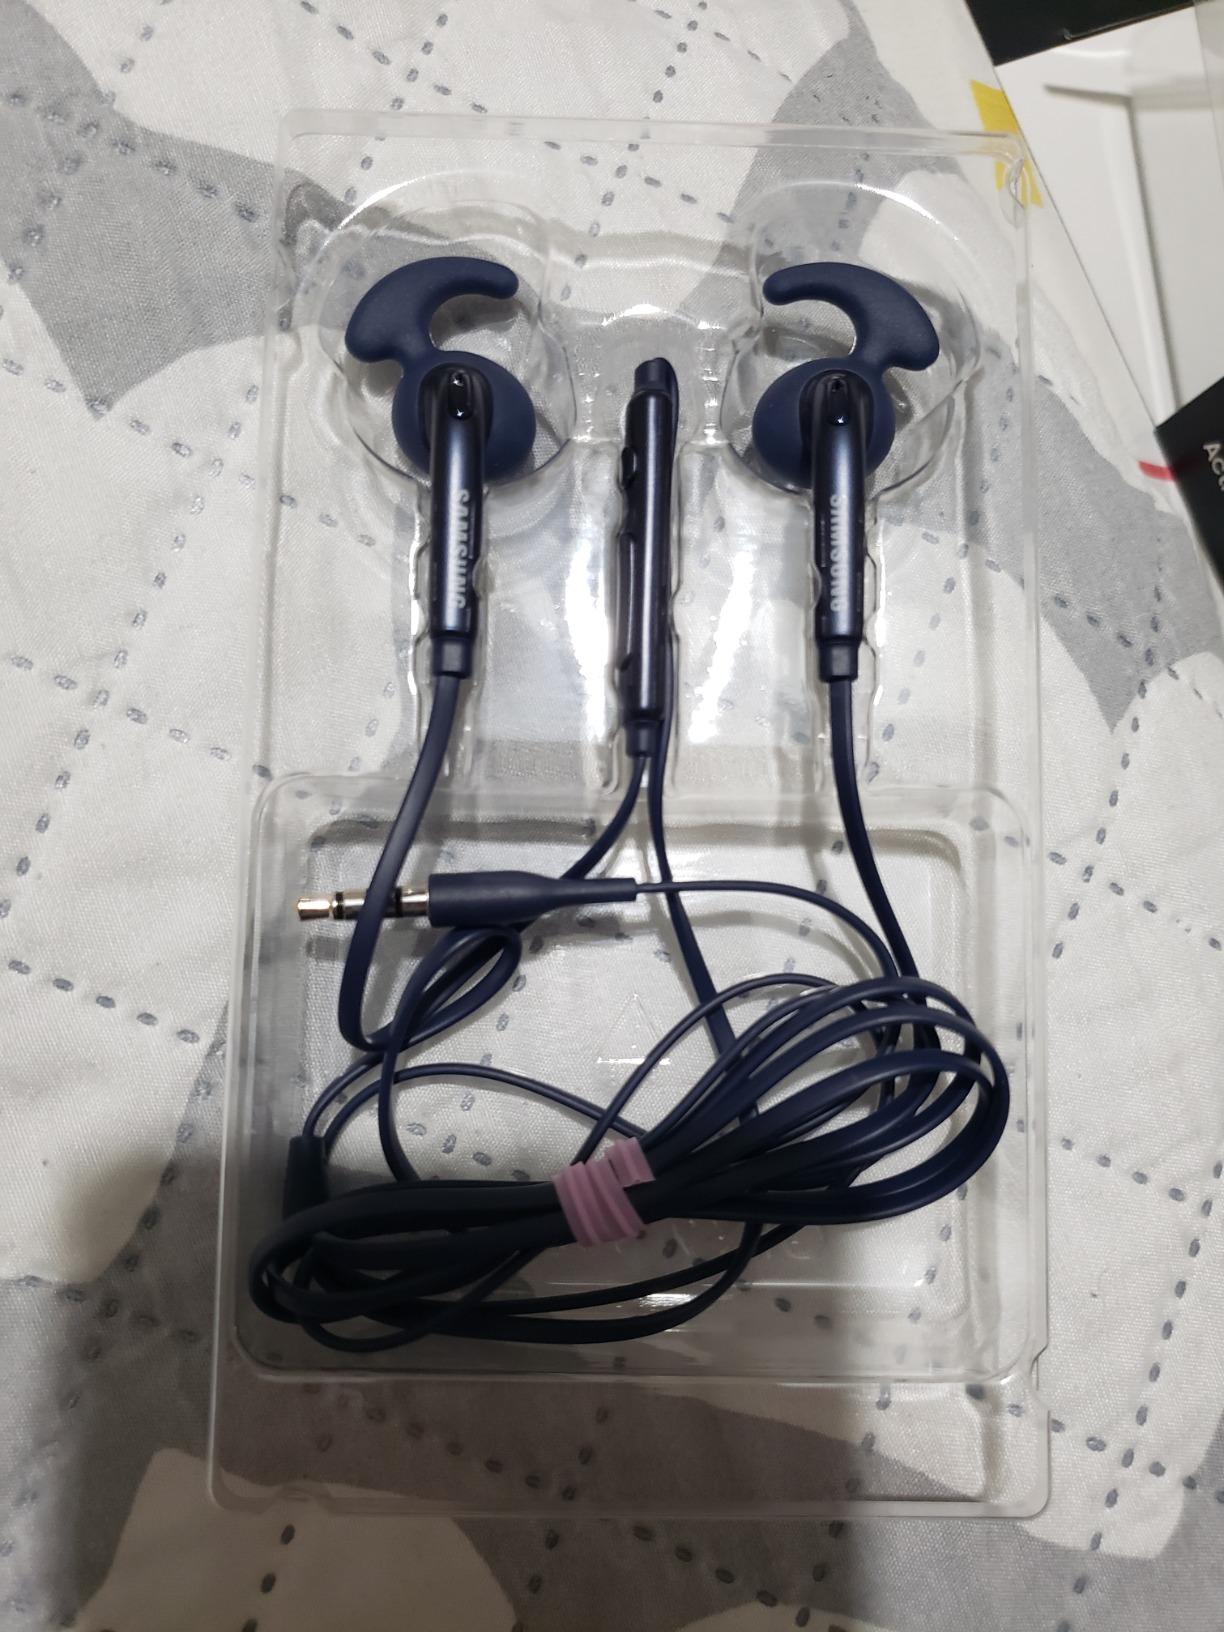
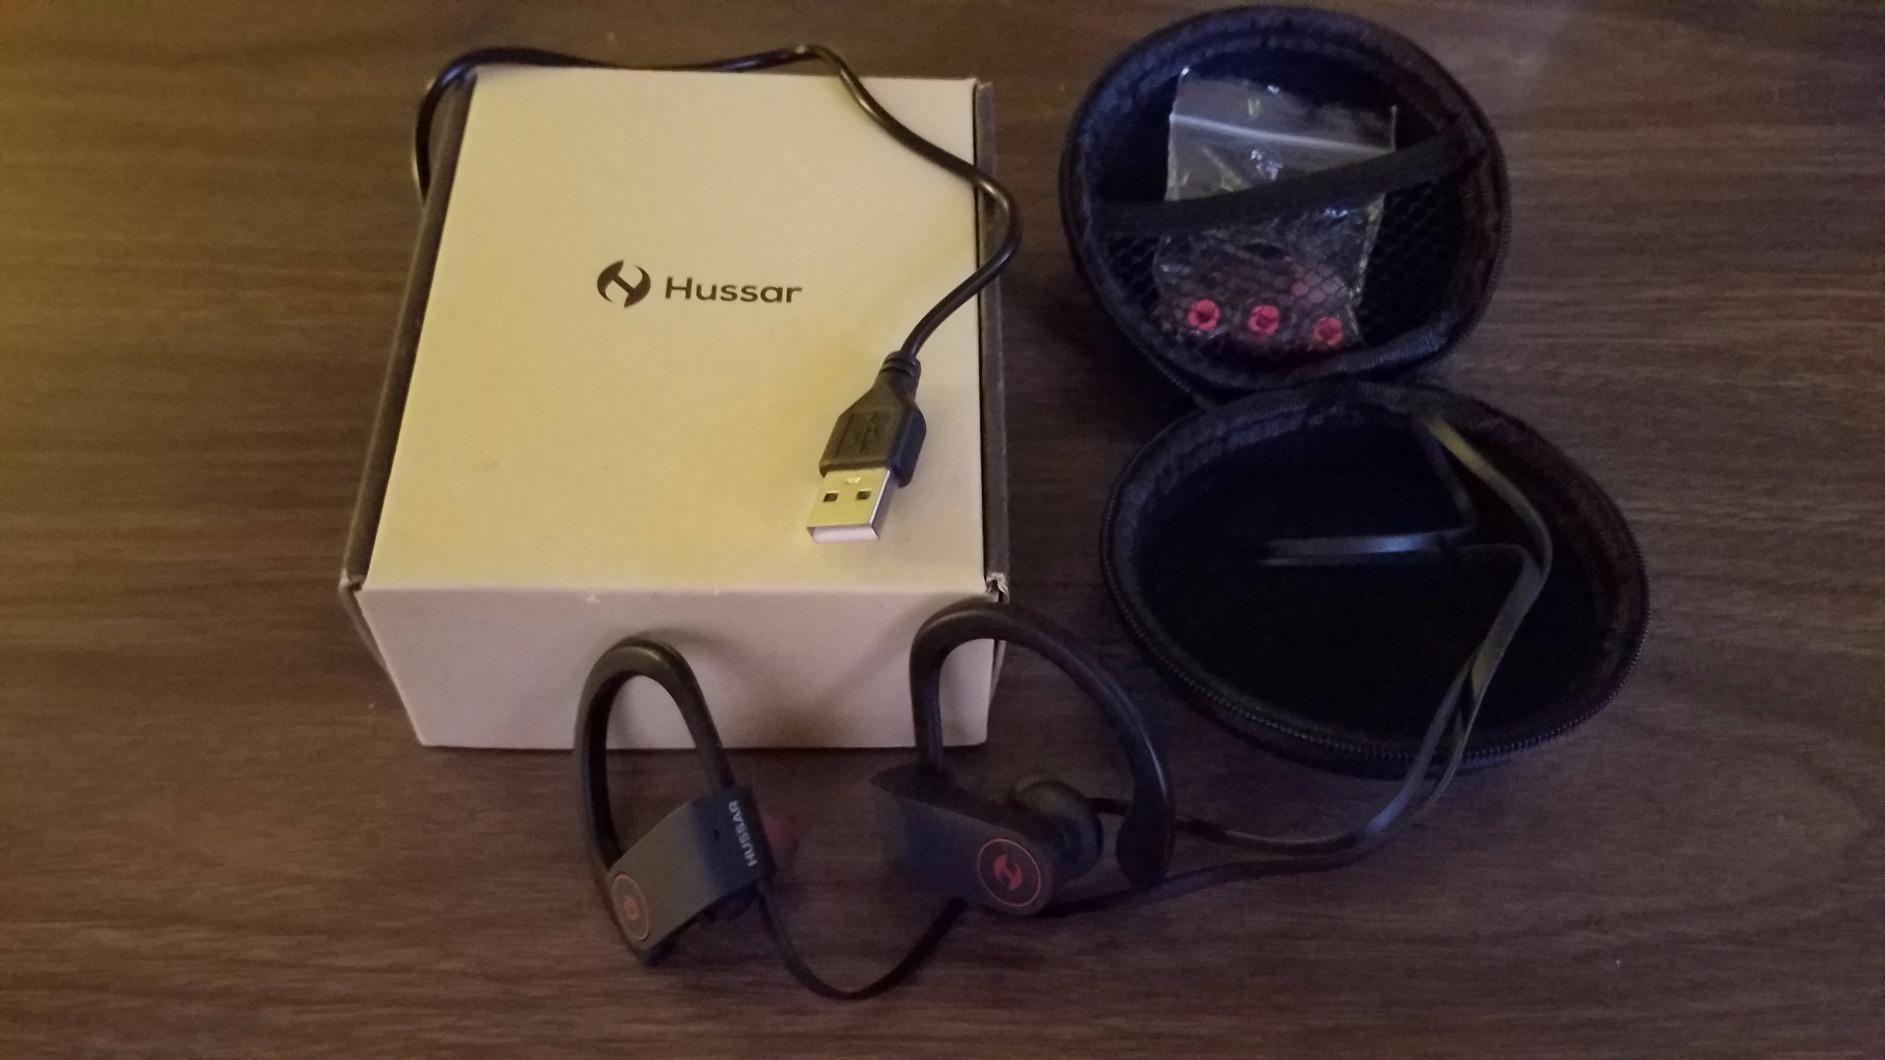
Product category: headphones
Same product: no